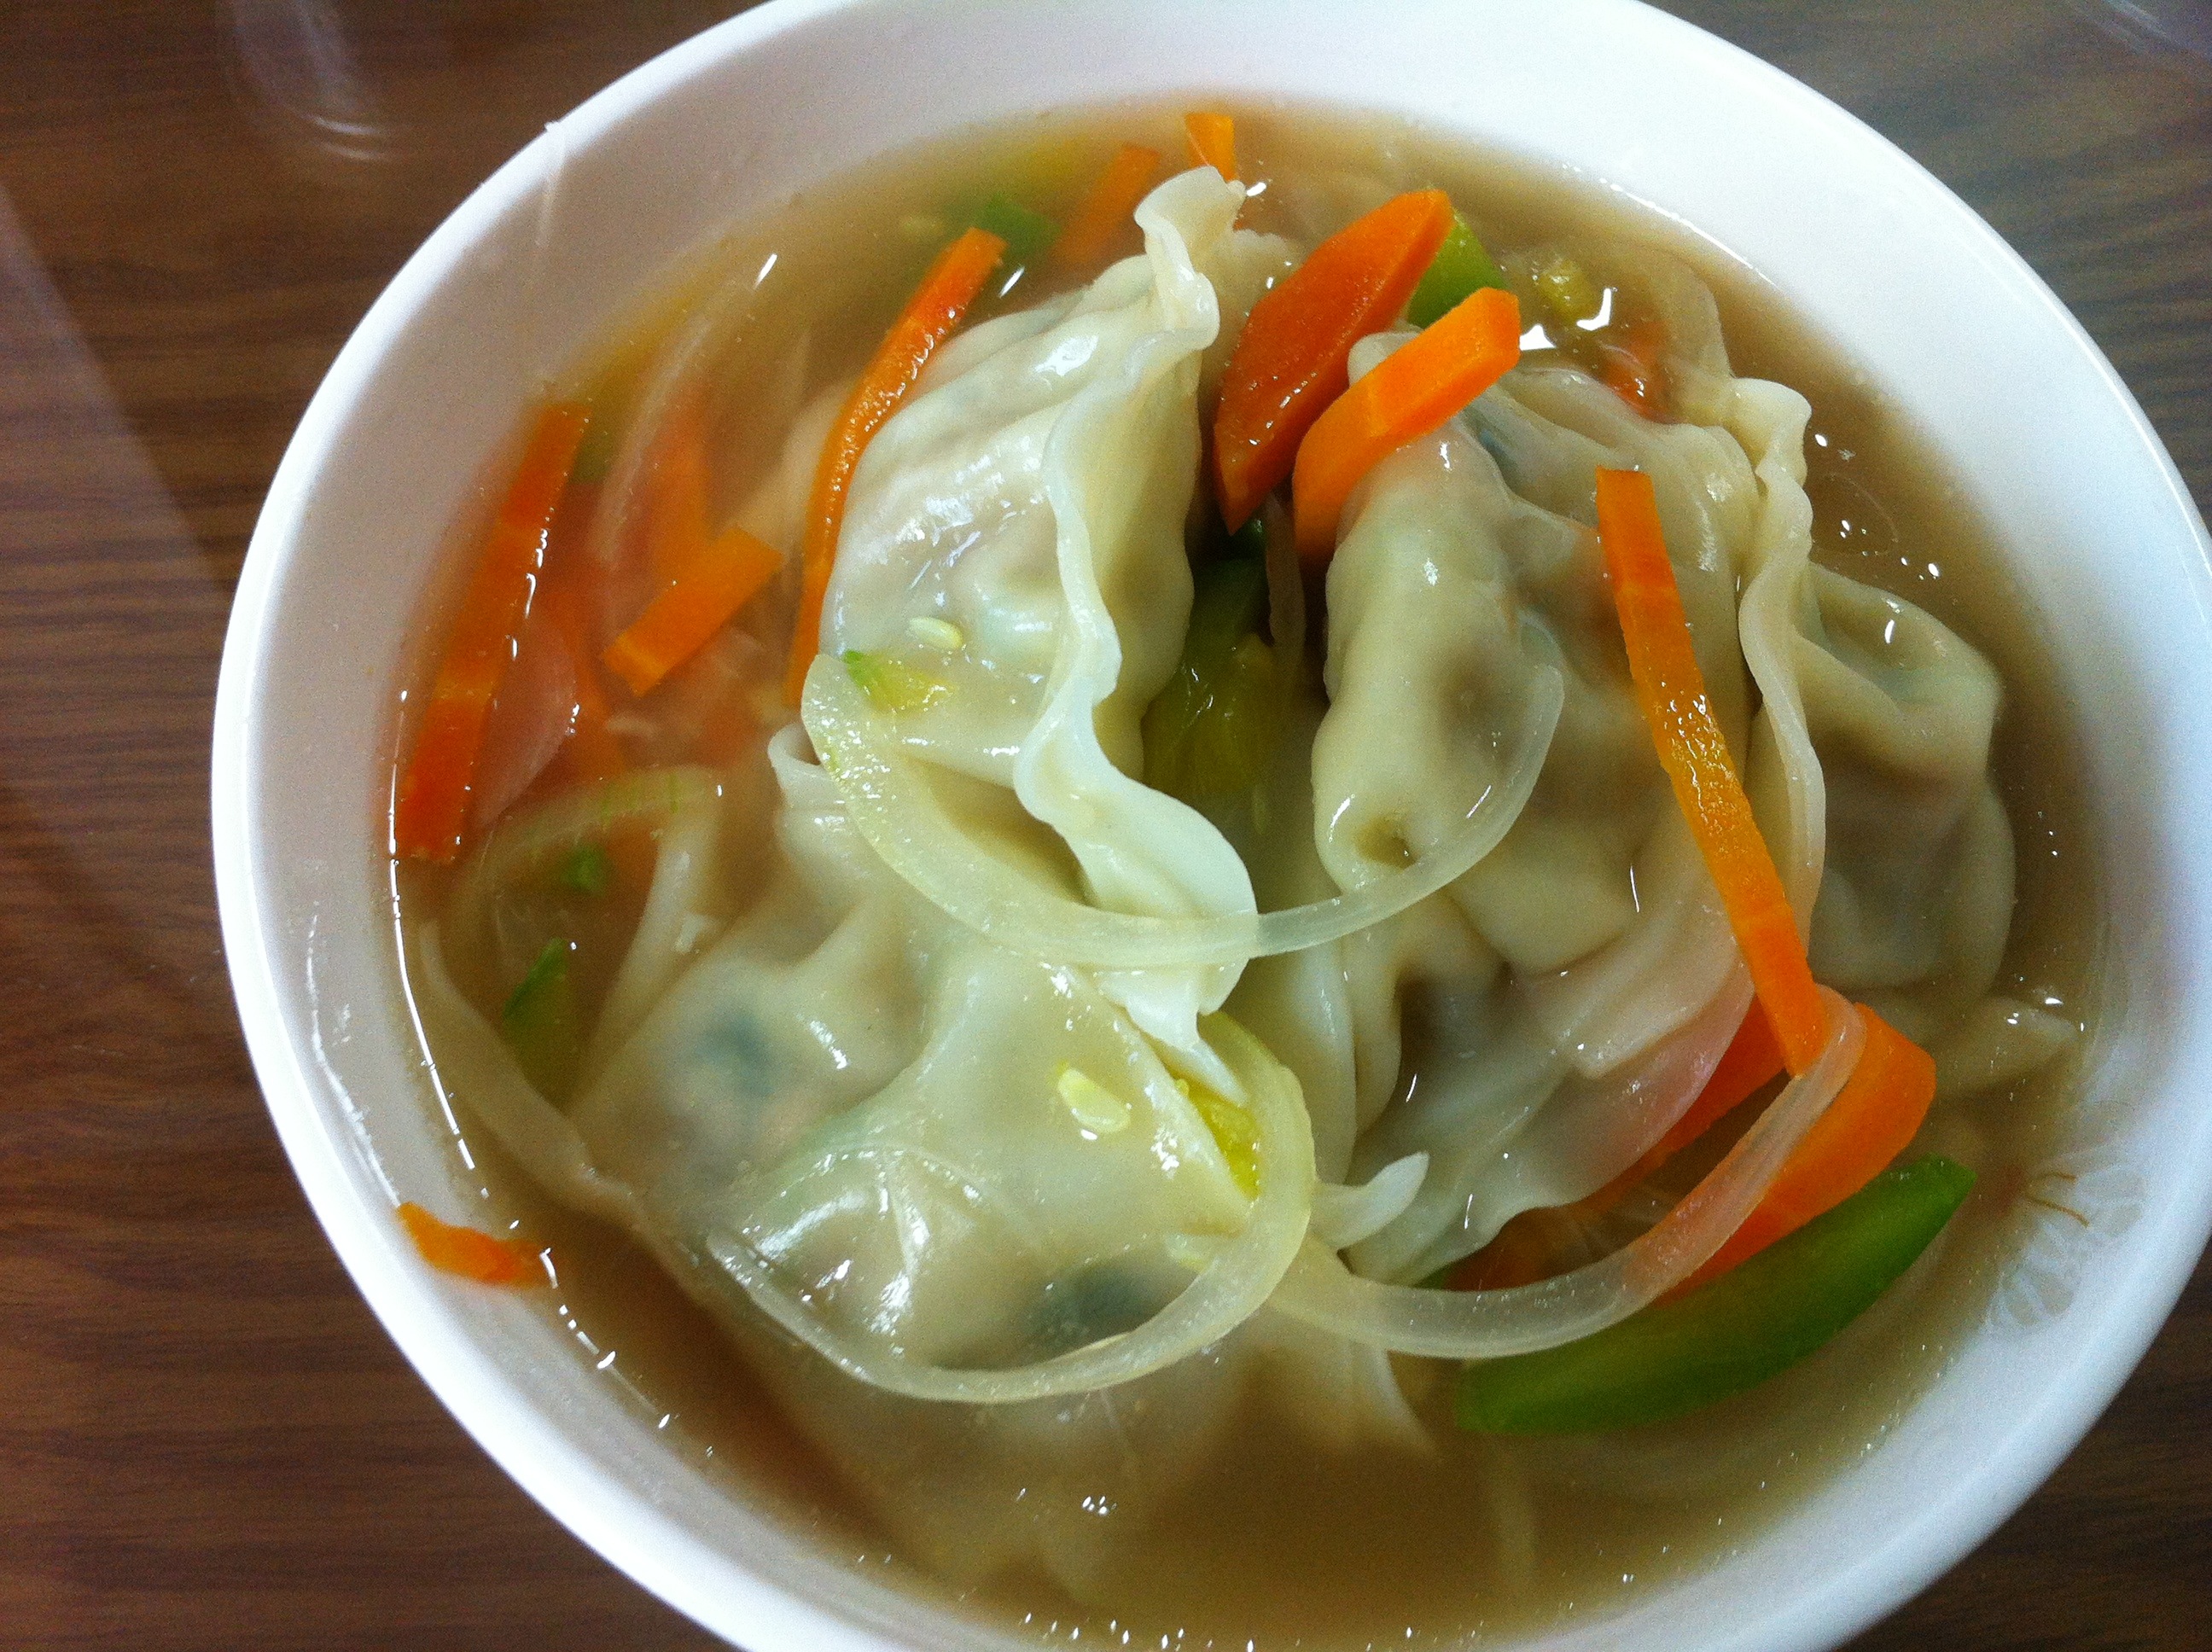
dish, food, cuisine, soup, noodle, asian food, dumplings, pho, chinese food, southeast asian food, kalguksu, noodle soup, wonton, dumpling soup, dumpling cooking